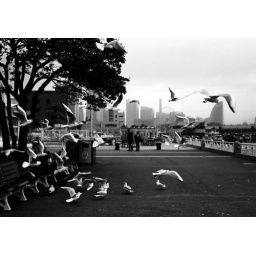
Sea gulls flying around a person feeding them. At Yamashita park, Yokohama.Leica M6 Summicron 35mm f2.0, KODAK TMAX100